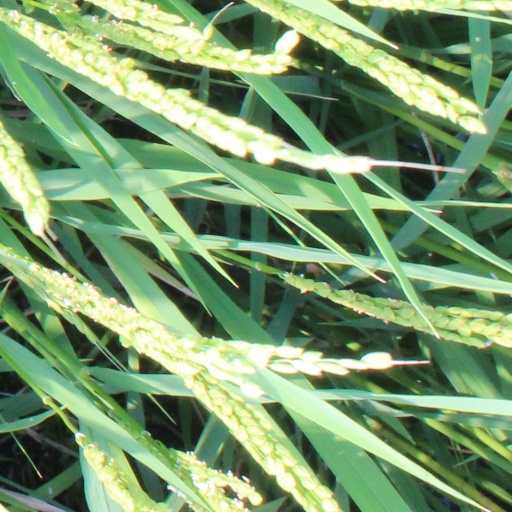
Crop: rice